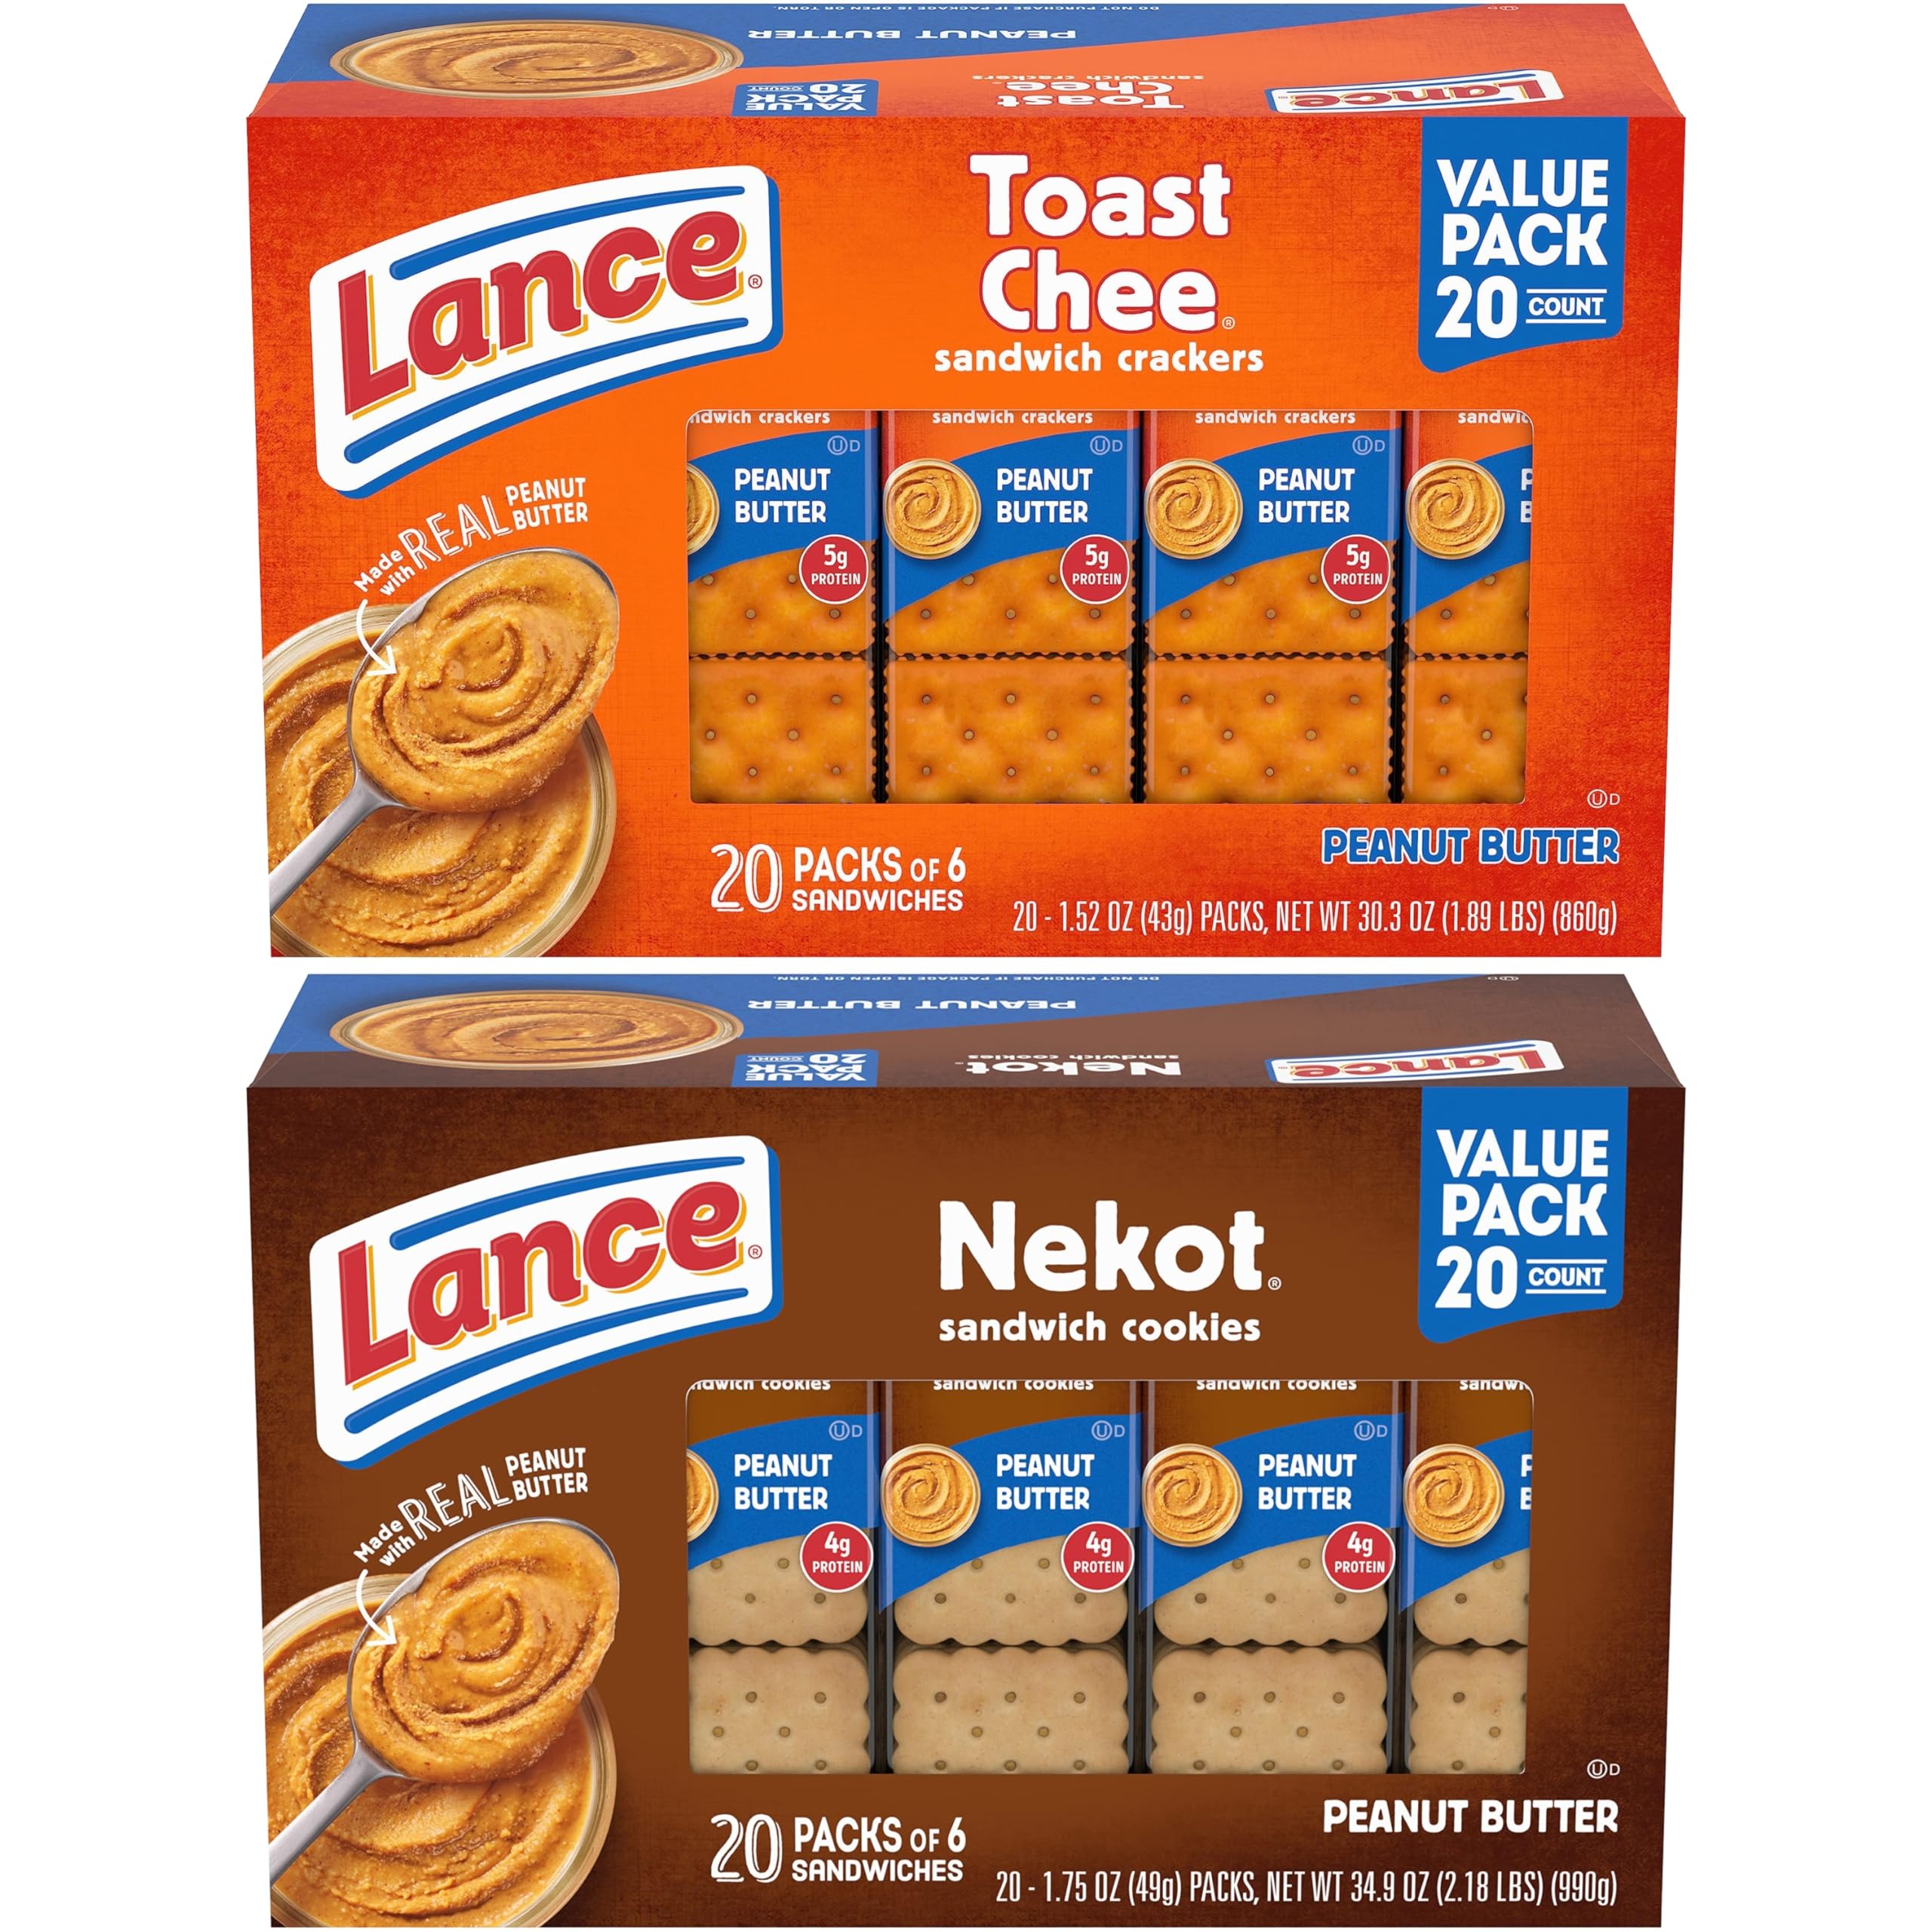
Item Name: Lamce Peanut Butter Crackers, Nekot Peanut Butter Cookies, Peanut Butter Cookies, Snack Crackers, Cheese Sandwich Crackers, Lamce Peanut Butter Crackers for a total of 40 units
Bullet Point 1: see in our store too cheese crackers snack packs, peanut butter crackers, peanut butter crackers packs, lamce gluten free crackers, munchies peanut butter crackers, assorted crackers, lamce captains wafers crackers, nekot peanut butter crackers
Bullet Point 2: Made with real peanut butter
Bullet Point 3: see in our store too peanut butter cheese crackers, crackers and cheese snack pack, lamce cheese crackers, cheese crackers sandwiches, snack crackers variety pack, peanut butter sandwich crackers, cream cheese and, lamce crackers peanut butter
Bullet Point 4: Lamce peanut butter crackers: A family-favorite, peanut butter-filled crackers with a hint of honey for a delicious taste
Bullet Point 5: see in our store too cheese and peanut butter crackers, cracker packs and austin peanut butter crackers
Product Description: What's better than one type of cracker? Five! This variety pack of Lamce crackers includes Peanut Butter Sandwich Crackers, Snack Crackers, Cheese Sandwich Crackers, Peanut Butter Crackers and Peanut Butter Cookies. Made with real peanut butter and no high fructose corn syrup, these crackers are perfect for snacking at home, at work or on the go. With 40 individual packs, this variety pack is great for sharing or enjoying all to yourself. So go ahead and indulge in the deliciousness of Lamce crackers.
Value: 112.0
Unit: Ounce

Price: 29.99